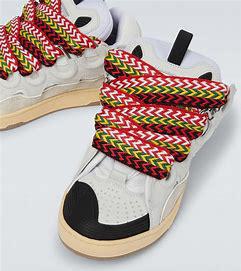
Brand: Lanvin
Model: Curb